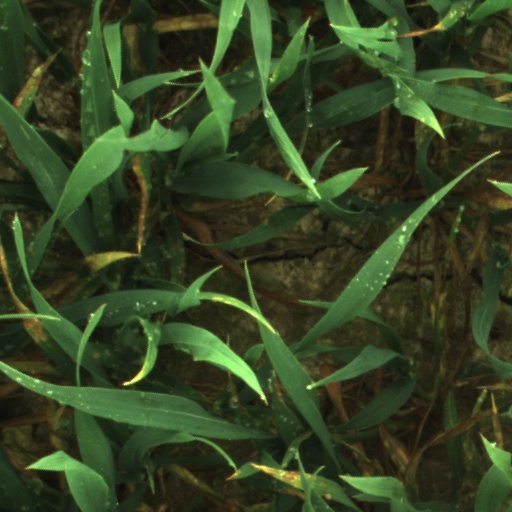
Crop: wheat